Kisosaki

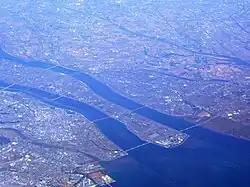
Kisosaki Town

Kisosaki is located in far northeastern Mie Prefecture on the border with Aichi Prefecture. The town is located on islands formed by the delta of the Kiso Three Rivers as they exit to Ise Bay.